Chinthamani Ragoonatha Chary

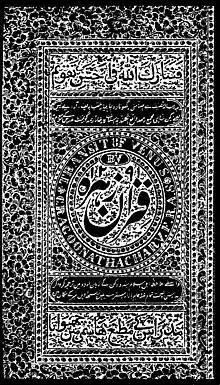
Urdu translation on the transit of Venus (1874)

Chary discovered the variable star "R Reticuli" in 1867. He was the first Indian in modern history to make a significant astronomical discovery. Chary noted that the star which was observed by astronomer T. Moottooswamy Pillai with a Meridian Circle on 9 February 1864 was not visible when observed in January 1866 but could be spotted on 18 January 1867.